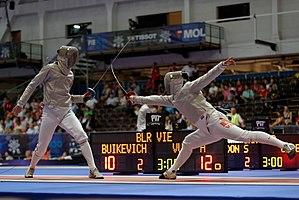
Le Biélorusse Aliaksandr Buikevich (à gauche) affronte le vietnamien Vu Thanh An en 32e de finales du sabre hommes aux championnats du monde d'escrime 2013 au Syma Hall à Budapest, le 7 août 2013. Română: Bielorusul Aliaksandr Buikevich (stânga) o întâlnește pe Vu Thanh An din Vietnam (dreapta) în primul tur probei de sabie din cadrul Campionatelor Mondiale de scrimă de la Budapesta.
Vũ Thành An, né le 7 août 1992 à Hanoï, est un escrimeur vietnamien. Il pratique le sabre en compétition.